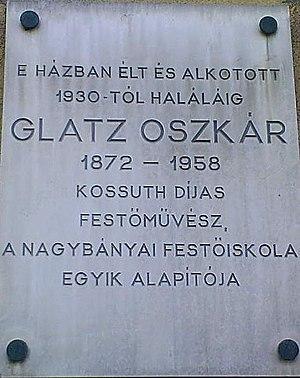
Oszkár Glatz, né le 13 octobre 1872 à Budapest – mort le 23 février 1958 dans la même ville, est un peintre naturaliste hongrois de style post-impressionniste issu de l'école de Nagybánya. Peintre ethnographe et de plein air, il s'attache à représenter le mouvement et l'unité de l'Homme et de la nature.